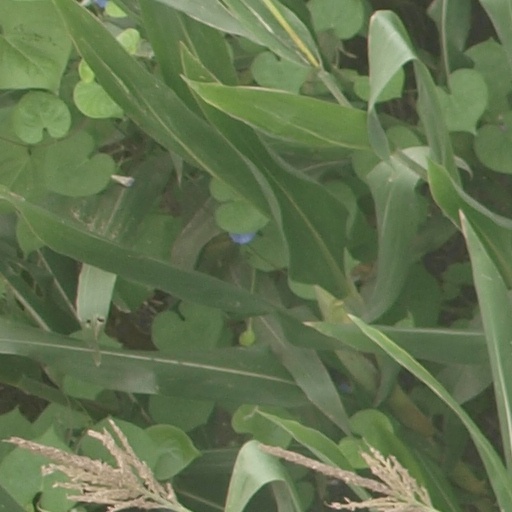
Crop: maize; corn